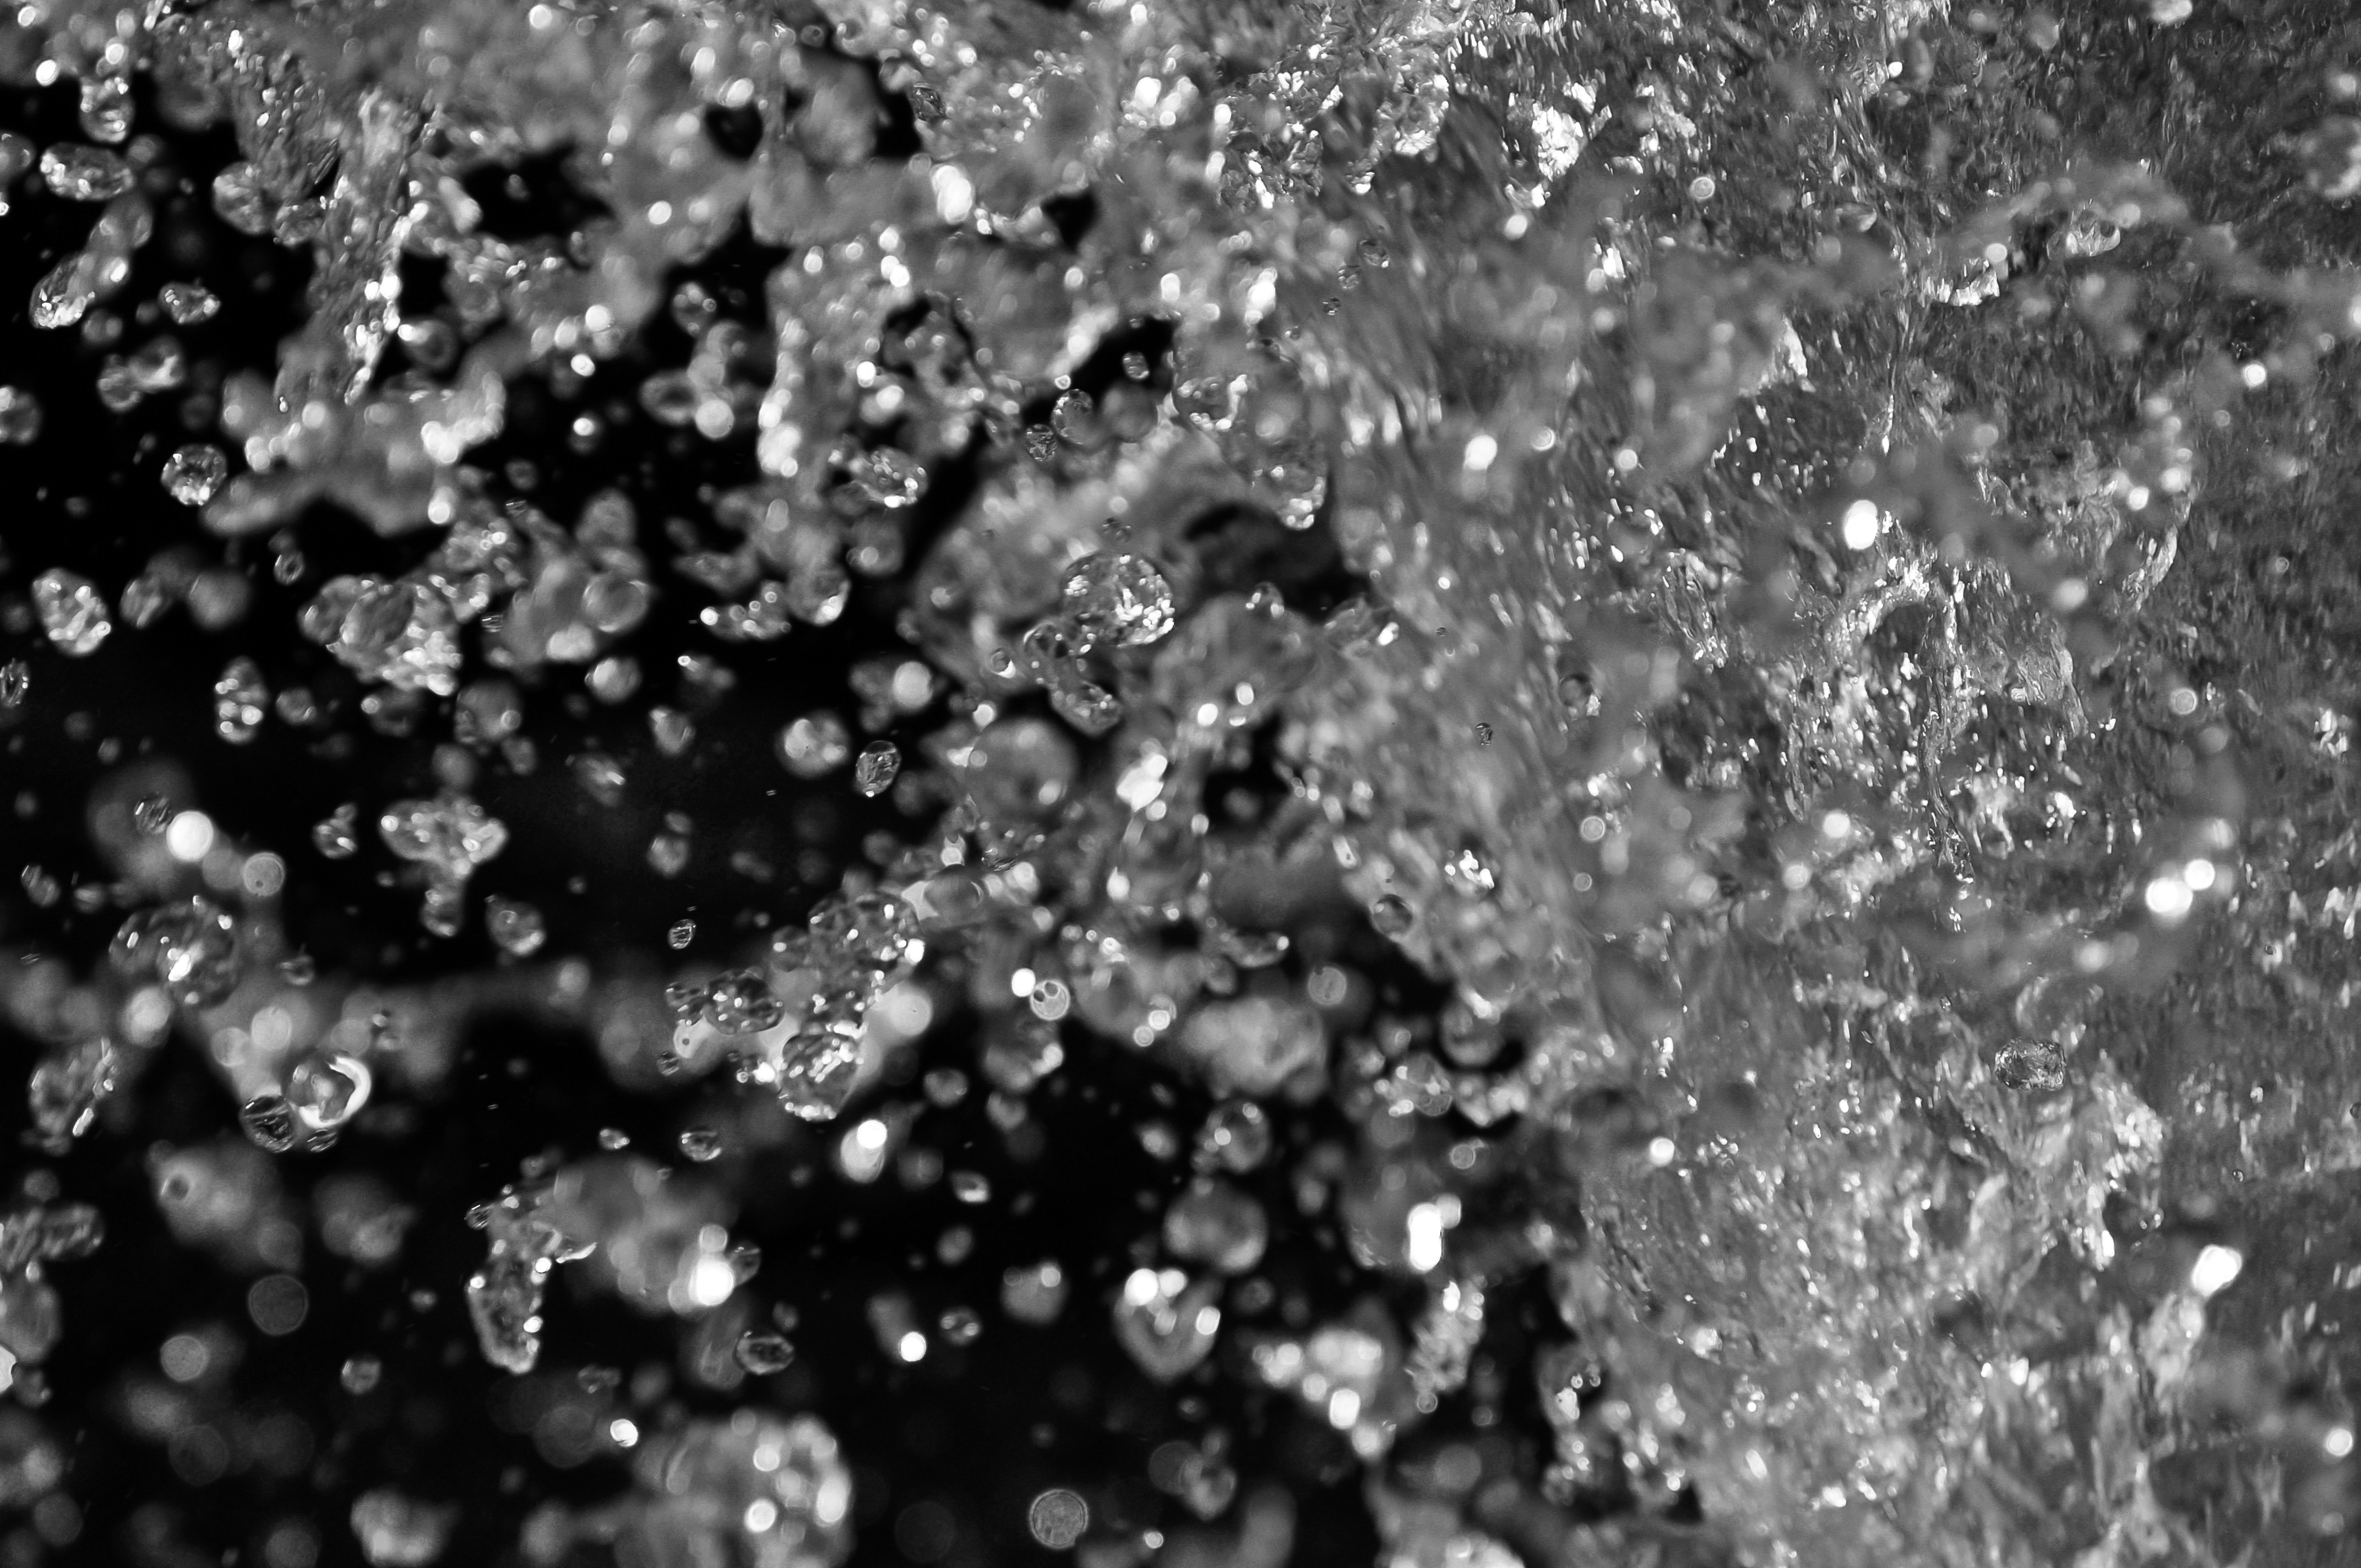
water, branch, black and white, wet, clear, spring, flowing, spray, macro, monochrome, splashing, close up, transparent, droplets, fountain, bubbles, backgrounds, freezing, macro photography, liquids, splashes, gushing, monochrome photography, abstracts